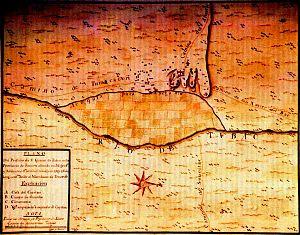
La bataille de Tubac est un siège des guerres Apaches, entre les colons, la milice confédérée de l'Arizona et les apaches Chiricahua. La bataille s'est déroulée à Tubac dans l'actuel Arizona méridional. Les véritables dates de cet engagement ont été perdues avec le temps.